Nell Kenney

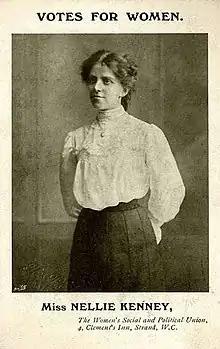
Postcard of Miss Nellie Kenney, c. 1906

Sarah Ellen Kenney Clarke (1876–1953), known as Nell Kenney or Nellie Kenney, was a British suffragette best known as a sister of prominent suffragists Annie, Jessie, Jenny, and Kitty Kenney.